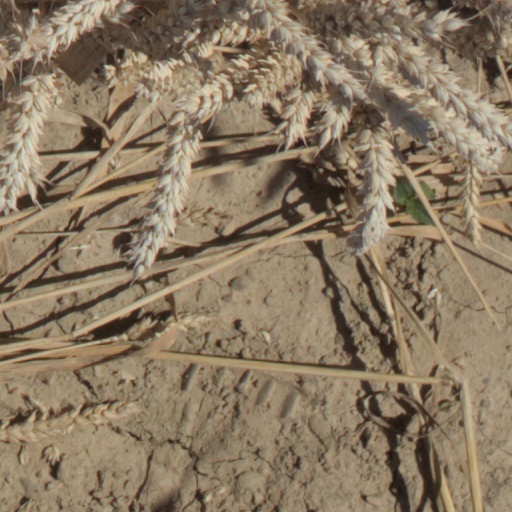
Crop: wheat